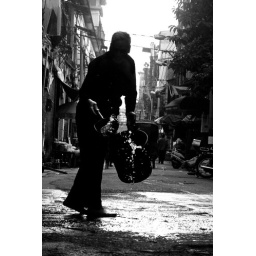
An old man splashes water onto a dusty street in the 'old' section of the city